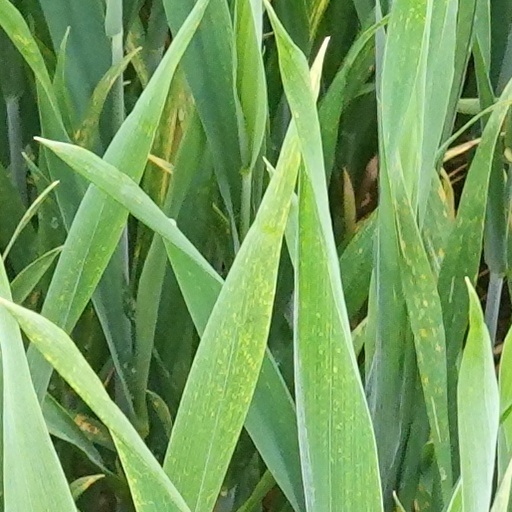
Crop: wheat